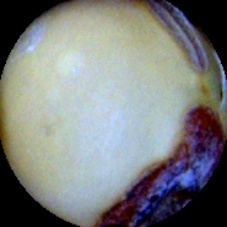
Label: Broken